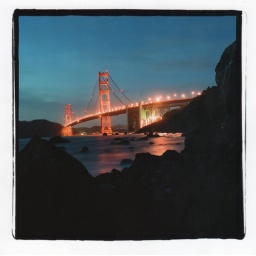
golden gate bridge by night